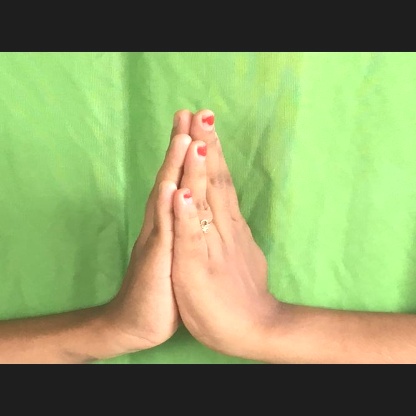
Mudra: Anjali